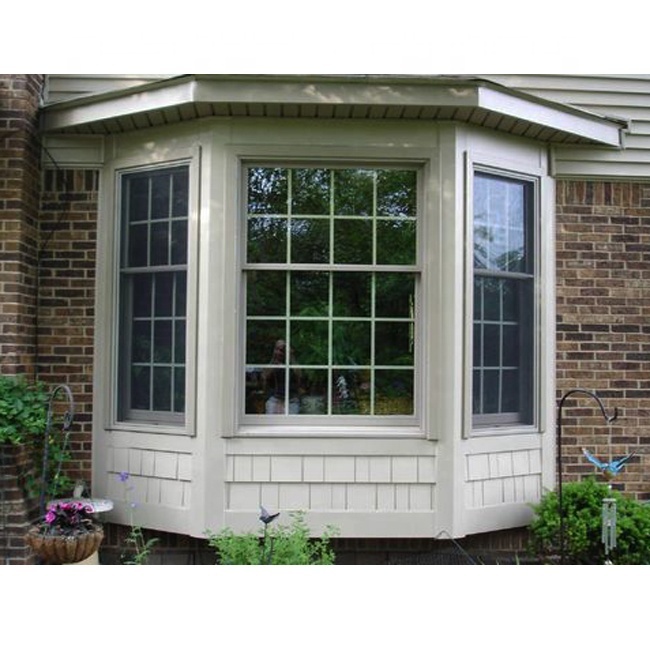
Garden Yard Aluminium Casement Recurve Bow Window Cushion Bay Windows For Sale
Place of Origin:Guangdong, China Frame Material:Aluminum Alloy Open Style:Sliding Opening Pattern:VERTICAL Screen Netting Material:Stainless Steel Product name:Aluminum Bay and Bow Window Type:Solid glass window Material:Aluminum Alloy+Glass+Accessories Size:Customized Size Color:Customized Colors Hardware:Chinese Top Brand/Germany Brand Glass:Single, double, tempered, laminated, frosted glass Profile Thickness:1.2-2.5mm Surface treatment:Powder coating,anodizing,electrophoresis,wooden grain etc Application:Residential
Brand: China Windows and Doors Manufacturers Association
Category: Hardware > Building Materials > Windows